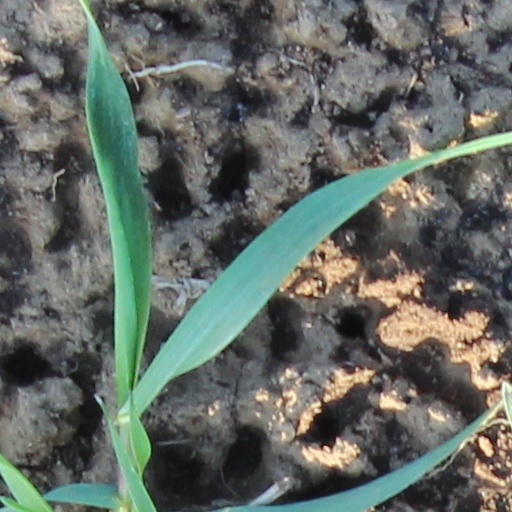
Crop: wheat